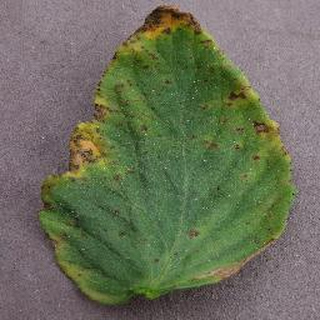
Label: tomato_bacterial_spot